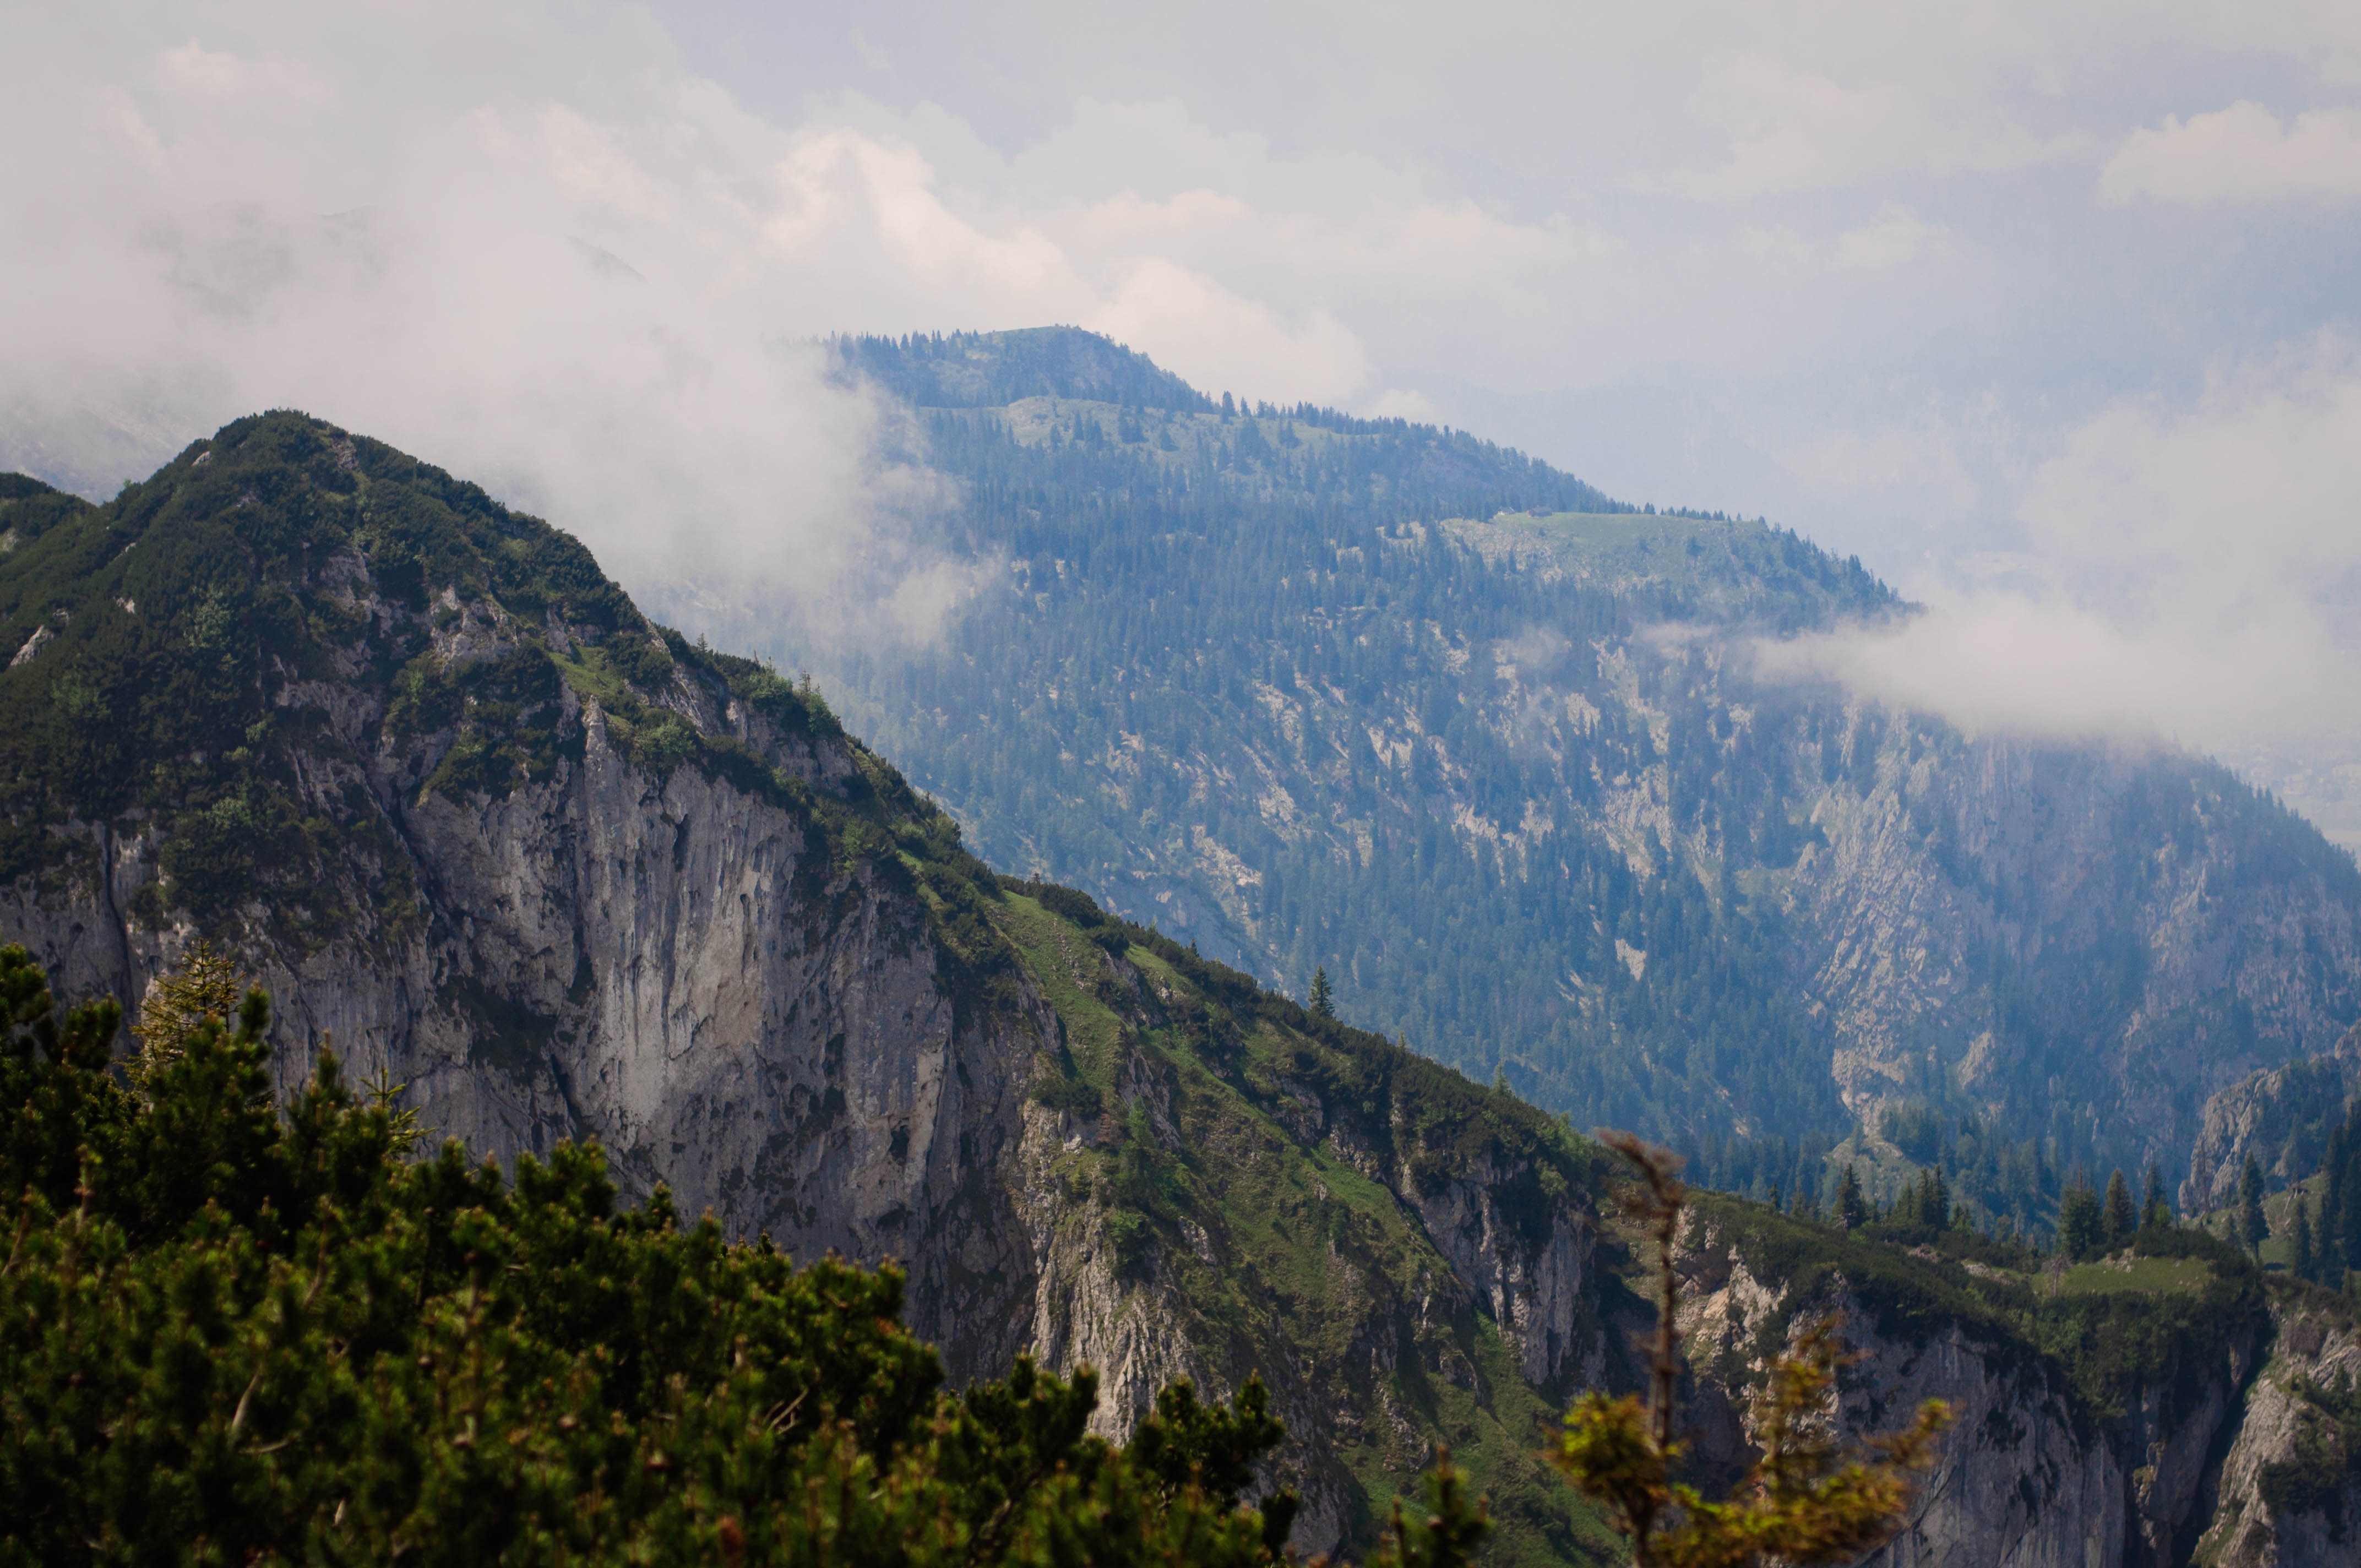
landscape, nature, forest, wilderness, mountain, hill, adventure, valley, mountain range, ridge, summit, alps, plateau, fell, landform, mountain pass, geographical feature, atmospheric phenomenon, mountainous landforms